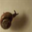
Label: snail